Robert Boyle

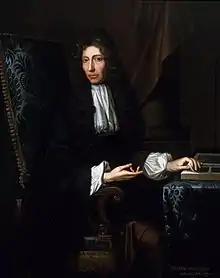
Portrait by Johann Kerseboom, 1689

Robert Boyle (25 January 1627 – 31 December 1691) was an Anglo-Irish natural philosopher, chemist, physicist, alchemist and inventor. Boyle is largely regarded today as the first modern chemist, and therefore one of the founders of modern chemistry, and one of the pioneers of modern experimental scientific method.